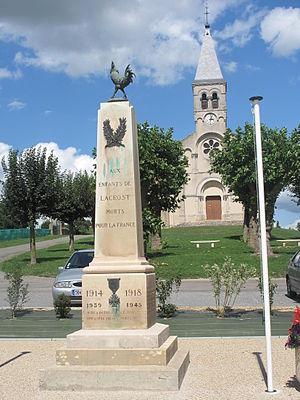
Le monument aux morts et l'église de Lacrost, Saône-et-Loire